Semaine sanglante

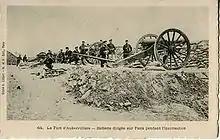
The Prussians favored the offensive against the Commune. Here, a Prussian battery at the fort of Aubervilliers, pointed at Paris. Photo by Alphonse Liébert.

The German Army, which occupied parts of France in the aftermath of the Franco-Prussian War, took no direct part in the "Semaine sanglante". However, their troops stood in reserve to intervene if necessary. More importantly, the Germans allowed the French army to take up positions outside the city walls on the west.